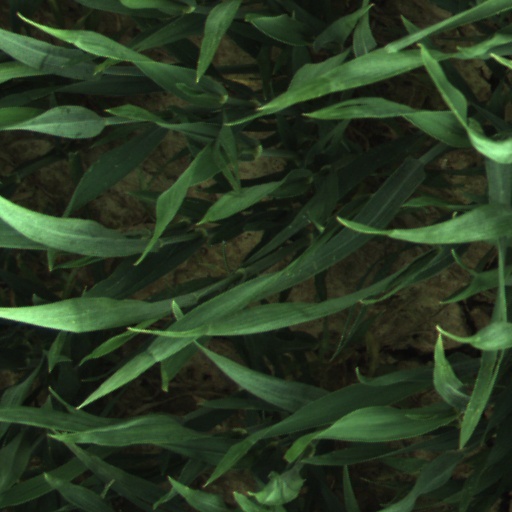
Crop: wheat